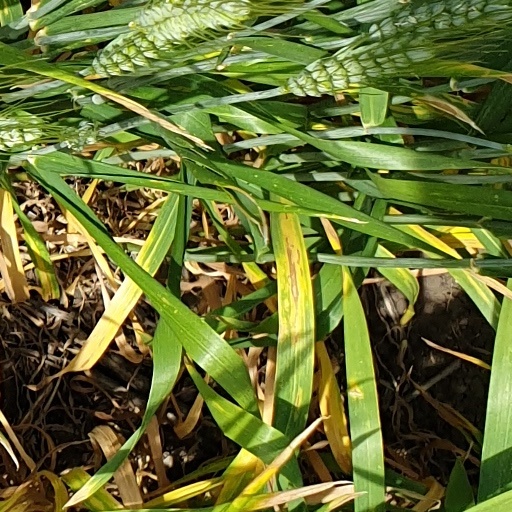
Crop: wheat